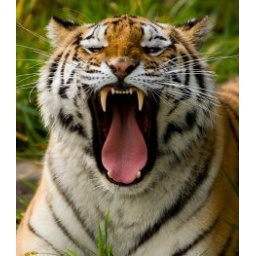
Amur tiger largest of all cats and threatened by extinction showing off its fangs.